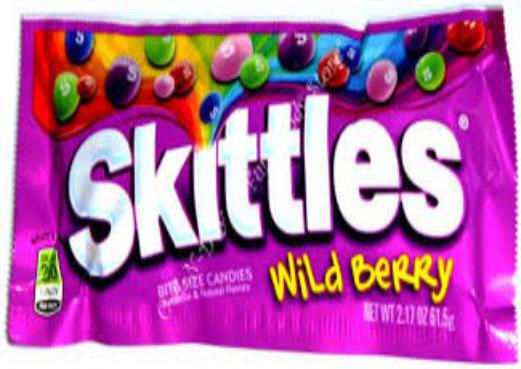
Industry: Food